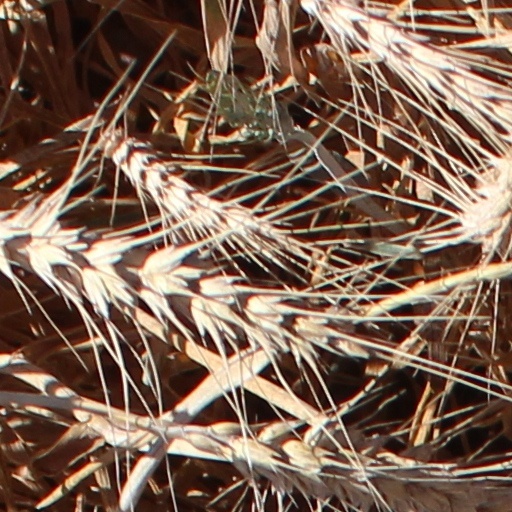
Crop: wheat